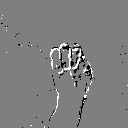
ASL letter: m